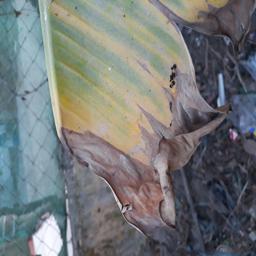
Label: POTASSIUM DEFICIENCY